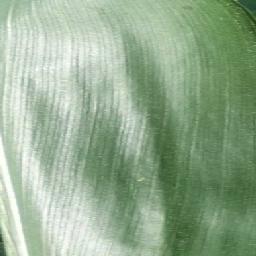
Label: Corn___healthy